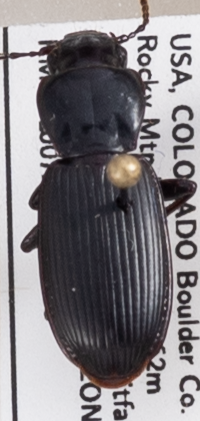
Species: Pterostichus protractus
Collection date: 2022-07-05
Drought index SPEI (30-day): -0.638
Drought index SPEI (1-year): -1.28
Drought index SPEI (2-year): -1.28